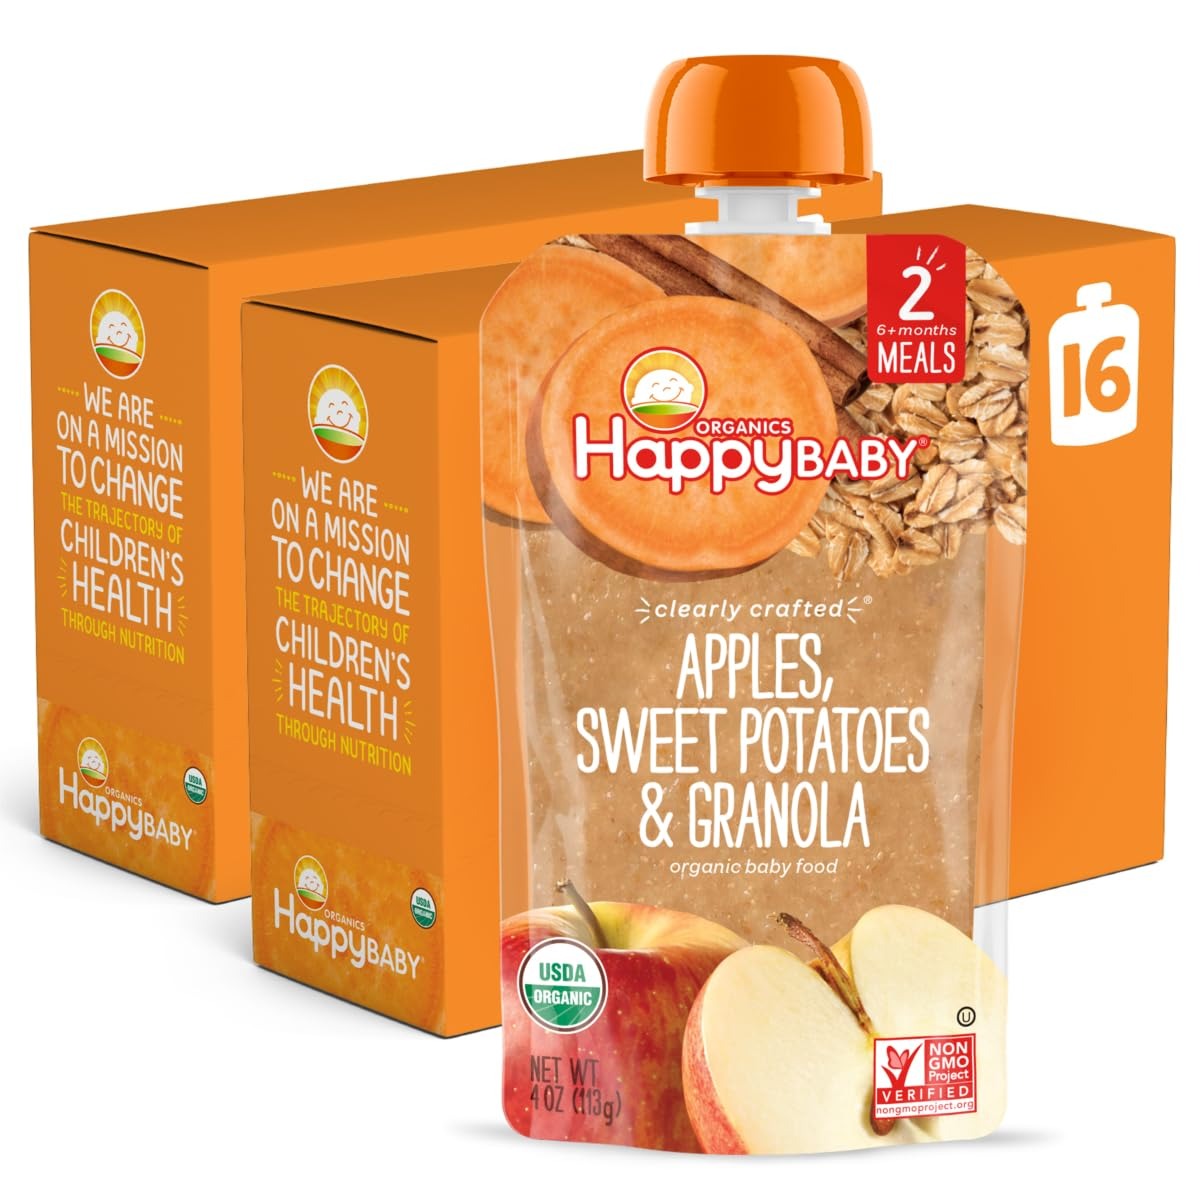
Item Name: Happy Baby Organics Stage 2 Baby Food Pouches, Gluten Free, Vegan & Healthy Snack, Clearly Crafted Fruit & Veggie Puree, Apples, Sweet Potatoes & Granola, 4 Ounces (Pack of 16)
Bullet Point 1: Clearly Crafted: When it comes to caring for your baby, transparency is everything. That’s why we bring you Clearly Crafted. Our clear packaging lets you see the organic ingredients in each recipe, in all its vibrant color. It's goodness you can see
Bullet Point 2: Stage Two Eaters: Great for the exploratory taste buds of Stage 2 eaters, our Stage 2 baby foods and baby snacks introduce baby to simple balances of organic fruits and veggies in a smooth puree with all the new flavors your baby is learning to love
Bullet Point 3: Happy Baby: We provide organic, delicious options for your baby's nutritional journey; Happy Baby offers baby food pouches, organic cereals, teething wafers, baby snacks and more made for your little one
Bullet Point 4: Happy Family Organics: We are on a mission to change the trajectory of children's health through nutrition; We provide age and stage appropriate premium organic food products for baby, tot, kid, and mama
Bullet Point 5: Our Happy Promise: All products are certified USDA organic, made with non-GMO ingredients grown without the use of toxic persistent pesticides and in packaging made without BPA, BPS, or phthalates
Value: 64.0
Unit: Ounce

Price: 2.2